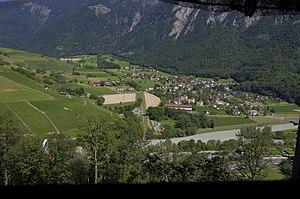
Fort de Cindey, vue sur la vallée
Le fort de Cindey est un ancien ouvrage militaire situé à Saint-Maurice dans le canton du Valais en Suisse.